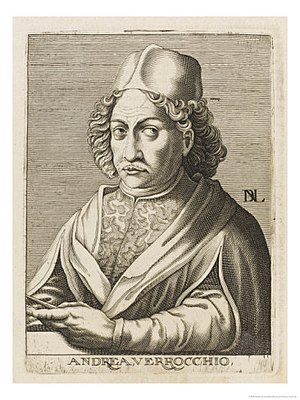
Andrea del Verrocchio
Andrea di Michele di Francesco de' Cioni, bedre kendt som Andrea del Verrochio, var en florentinsk kunster, som lavede malerier, statuer, støbninger og arkitektur. Han havde et værksted i 1400-tallet, hvor han havde flere kendte kunstnere, hvor den mest kendte nok er Leonardo da Vinci. Leonardo kom i lære hos Verrocchio i 1469, og de arbejde sammen på flere bestillinger til Verrocchios værksted. Leonardo da Vinci blev hos Verrochio nogle år efter at han blev færdig med sin uddannelse, selvom Leonardo havde masser af muligheder for at starte sig eget værksted.